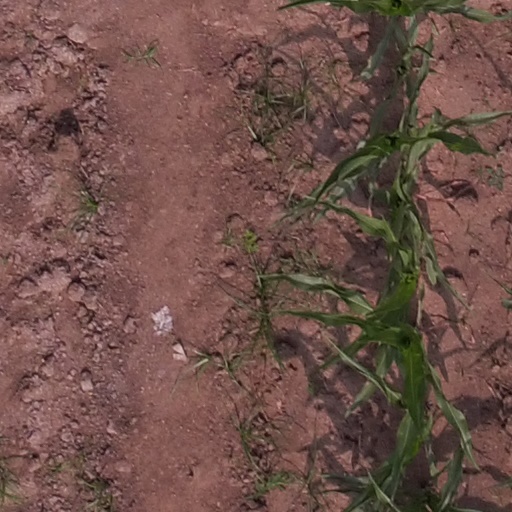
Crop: maize; corn